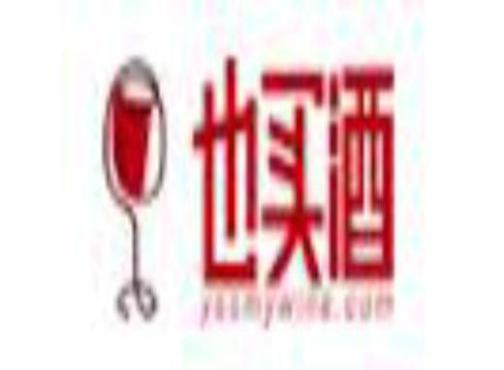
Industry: Food